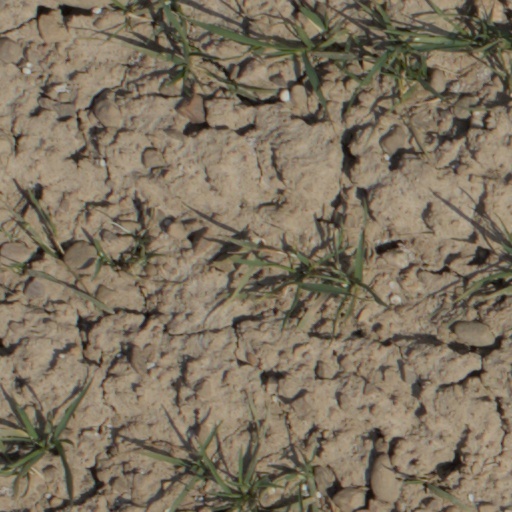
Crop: wheat